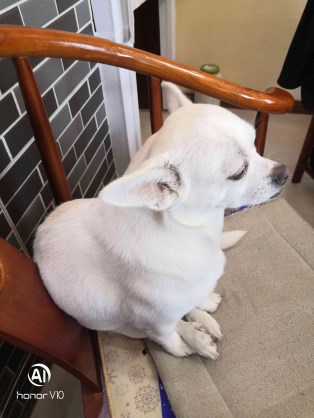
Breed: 3336-n000121-chinese_rural_dog